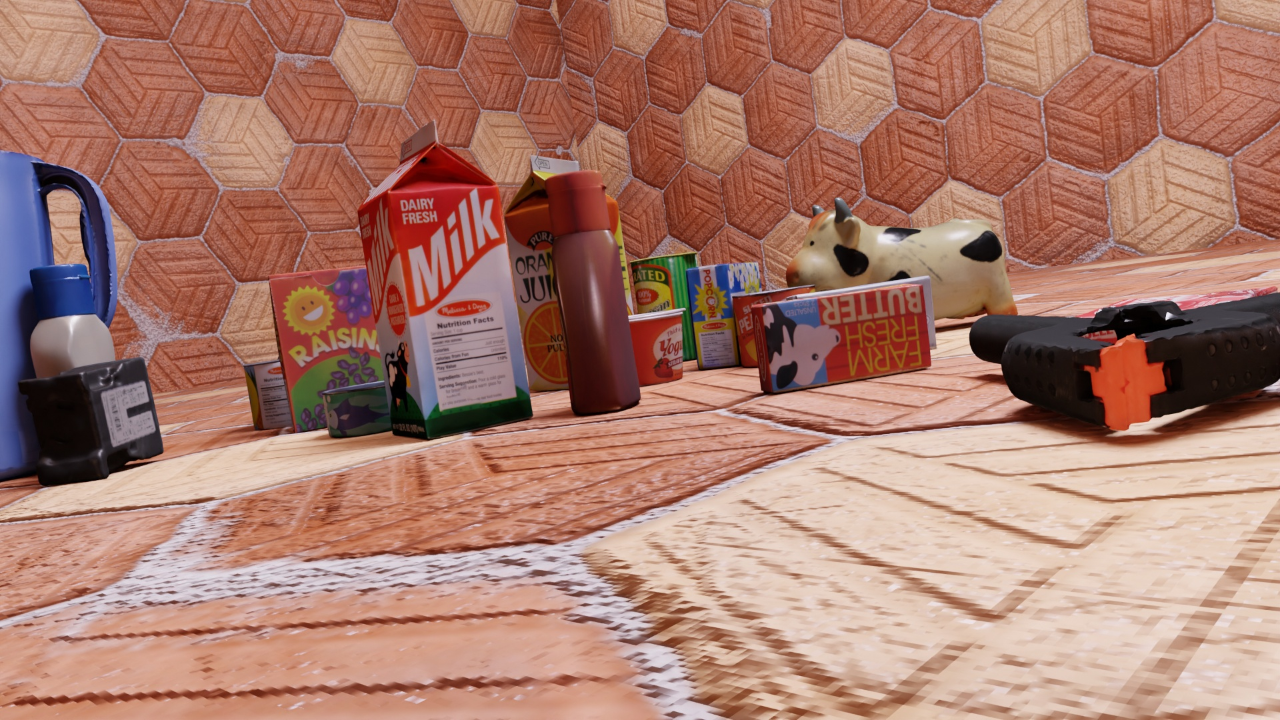
Question:
What are the five normalized (x, y) points between 0 and 1 in the image that outline the grasp plane for the can of tuna fish? Your answer should be as Grasp center: [], Left finger base: [], Right finger base: [], Left finger tip: [], Right finger tip: [].
Answer: Grasp center: [0.271094, 0.475], Left finger base: [0.233594, 0.479167], Right finger base: [0.303125, 0.470833], Left finger tip: [0.241406, 0.580556], Right finger tip: [0.309375, 0.558333]